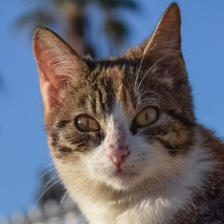
Label: animals